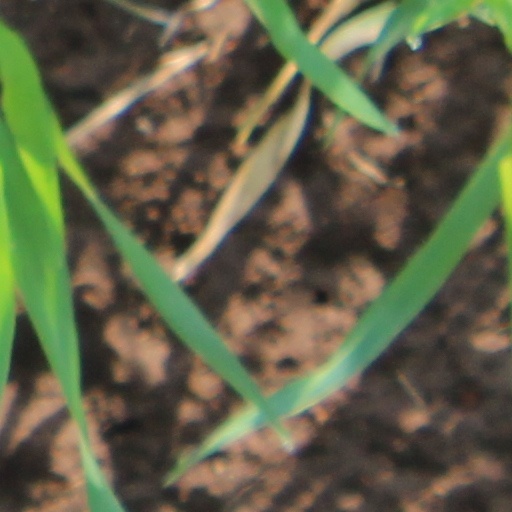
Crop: wheat